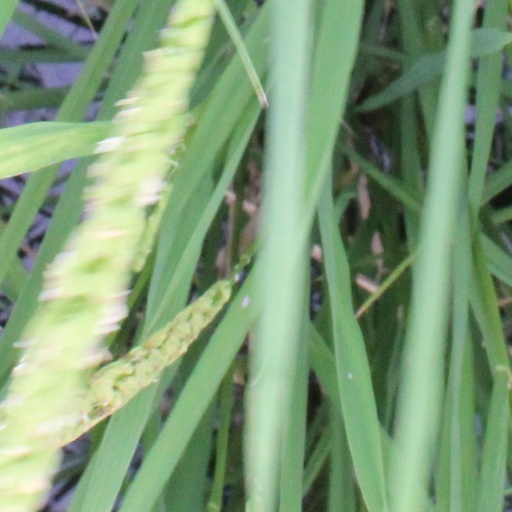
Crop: rice